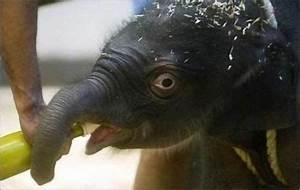
elephant